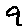
Label: 9